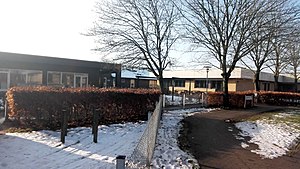
Vamdrup Skole
Børnehuset Broen
Børnehuset Broen i Vamdrup
Vamdrup Skole er en folkeskole i Vamdrup ved Kongeåen i Sydjylland.